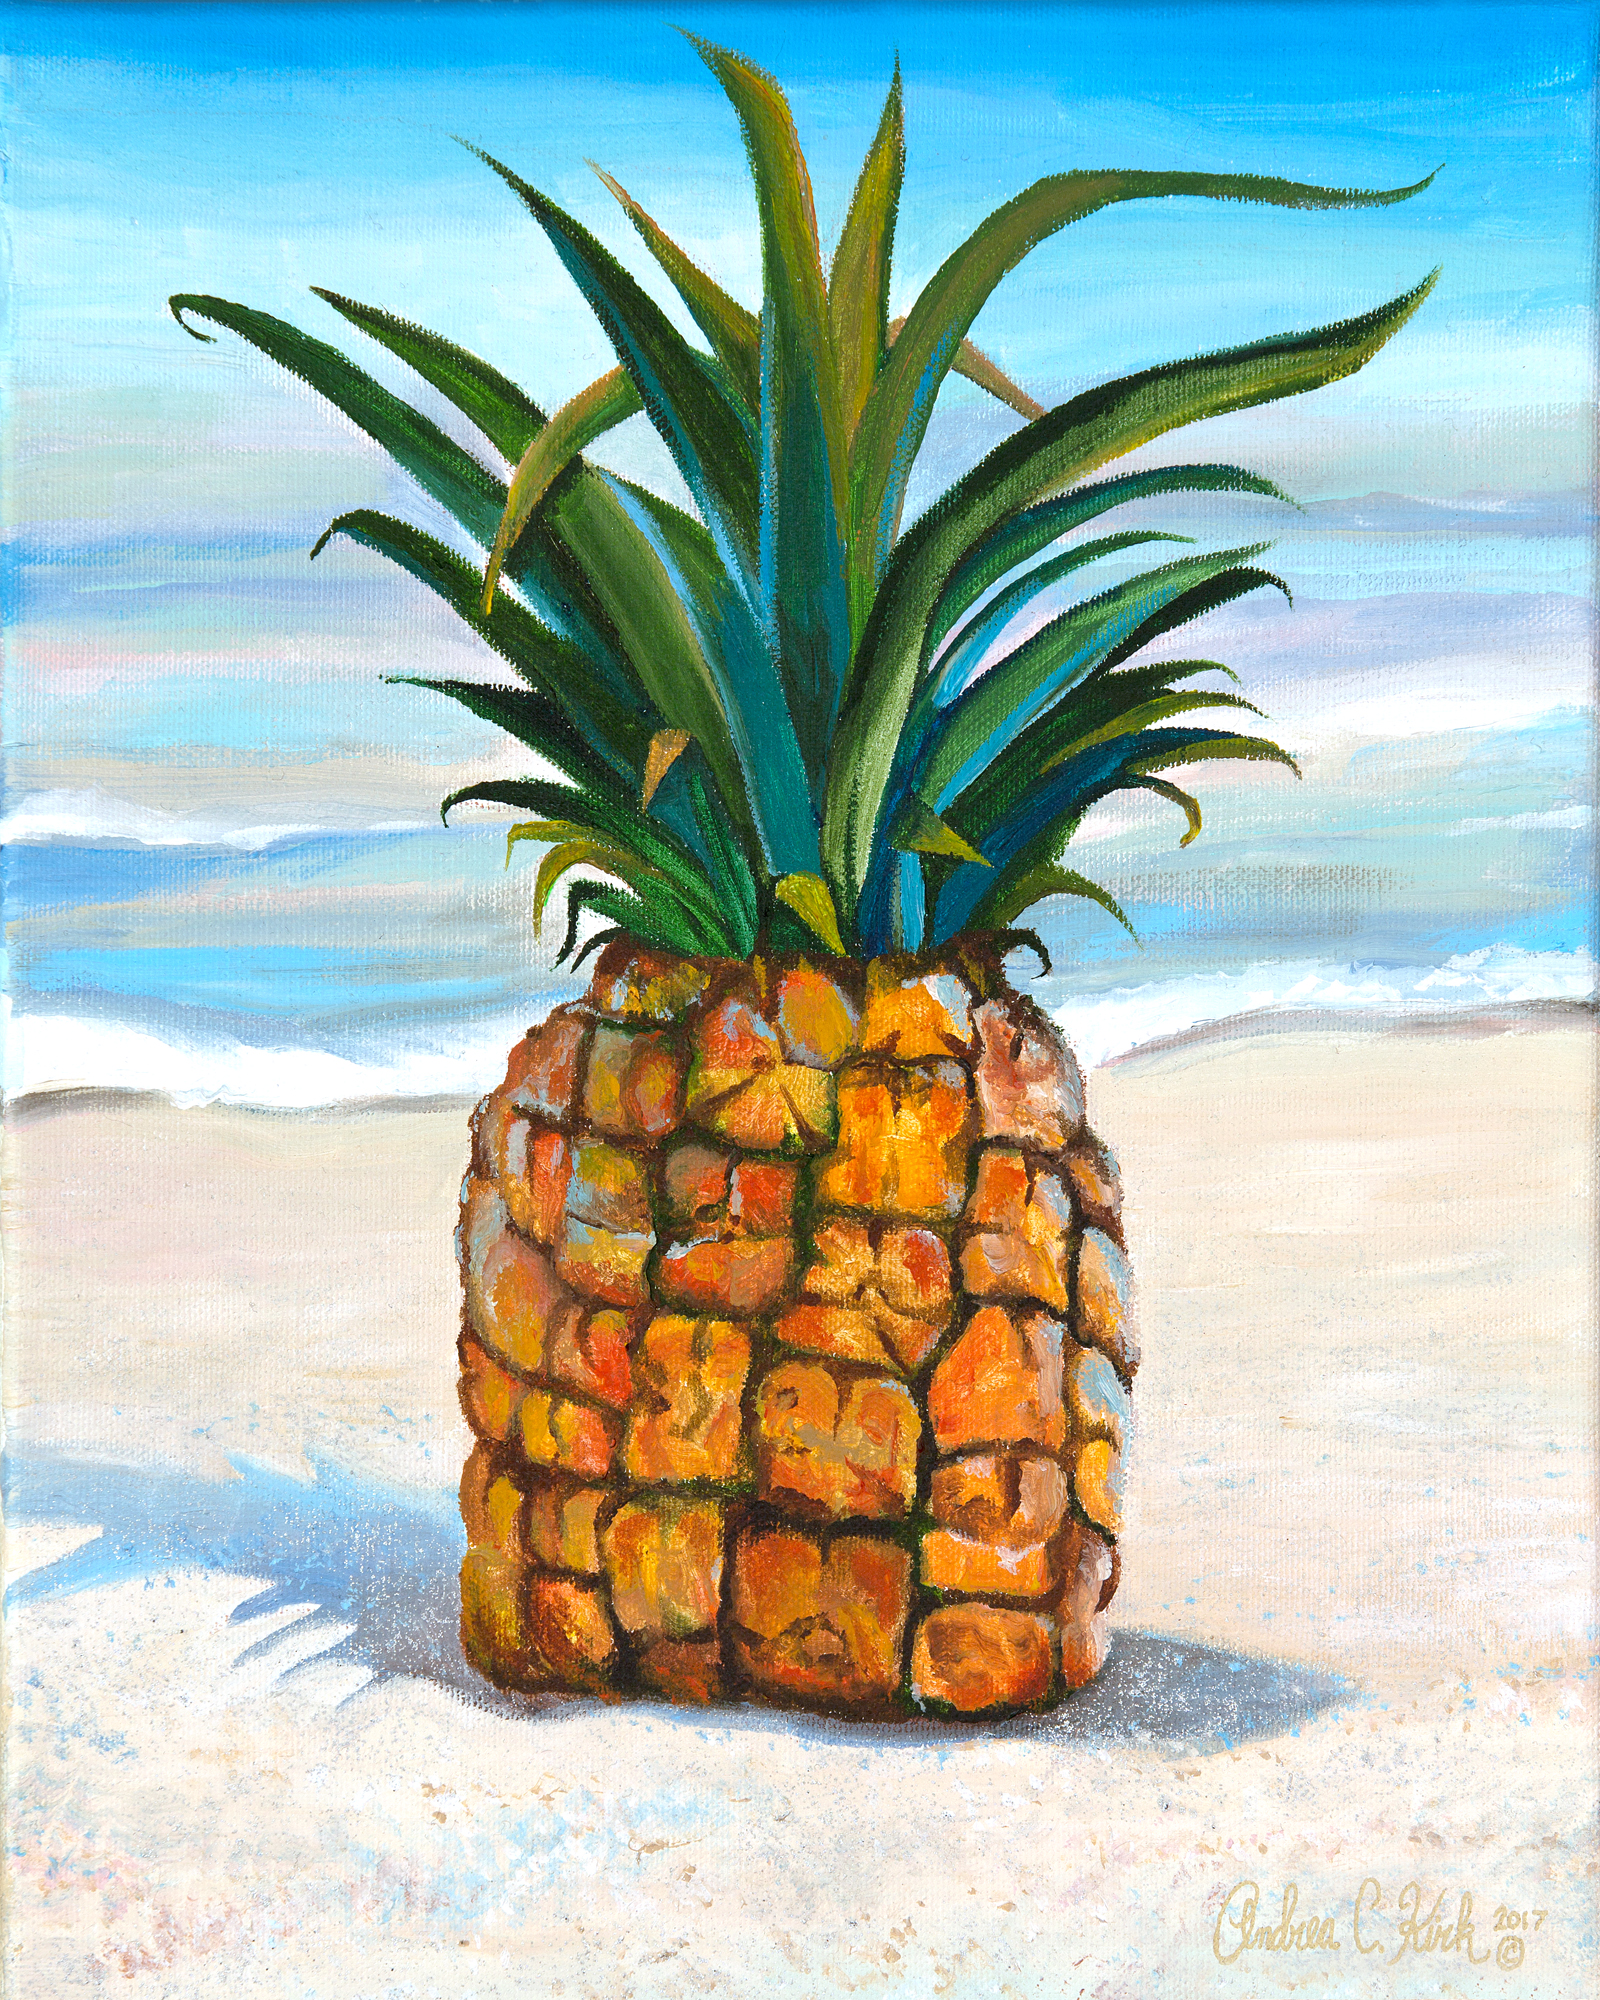
Label: Pineapple